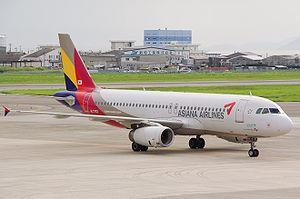
Asiana Airlines est une compagnie aérienne sud-coréenne. Elle est la deuxième compagnie aérienne de Corée du Sud après Korean Air. Elle assure des vols intérieurs et internationaux sur quatre continents depuis ses hubs de l'aéroport international d'Incheon et l'aéroport international de Gimpo. Elle est considérée comme la deuxième meilleure compagnie aérienne du monde par Skytrax en 2012. Elle est classée 5 étoiles Skytrax. Elle est membre de Star Alliance.